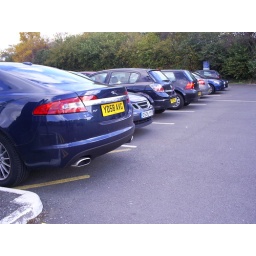
Cars in the car park at train station